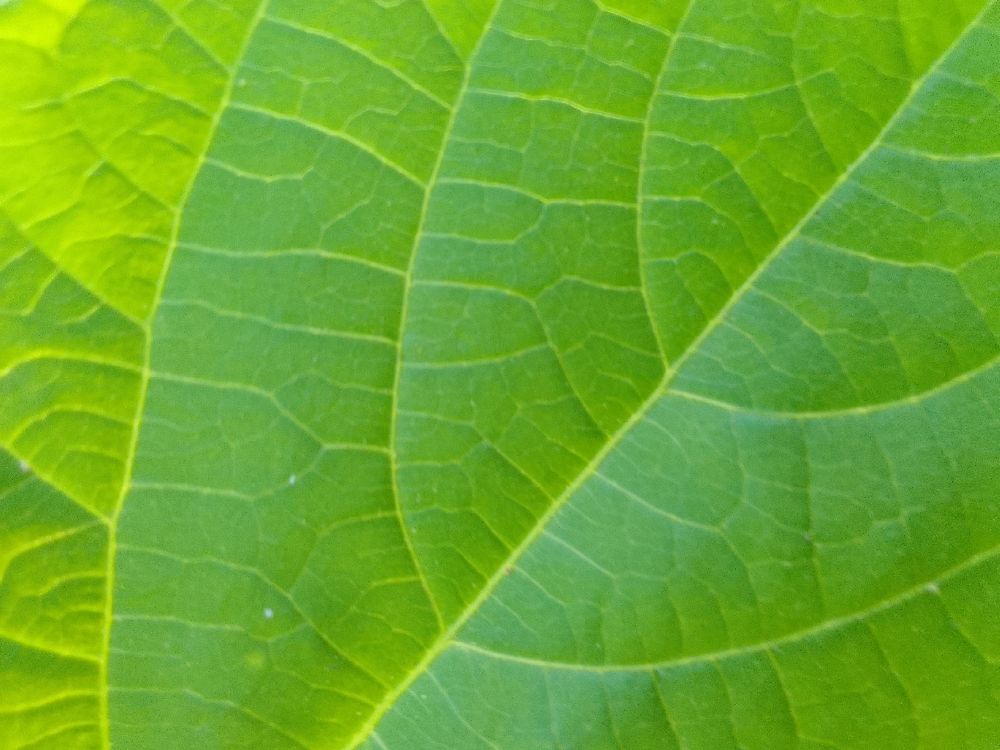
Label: healthy